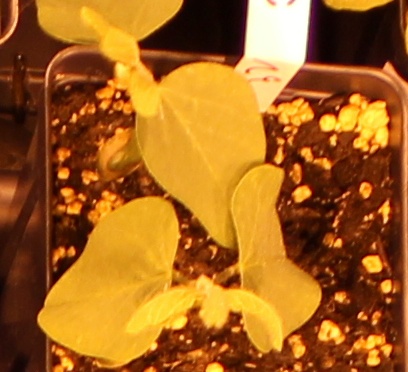
Label: Soybean